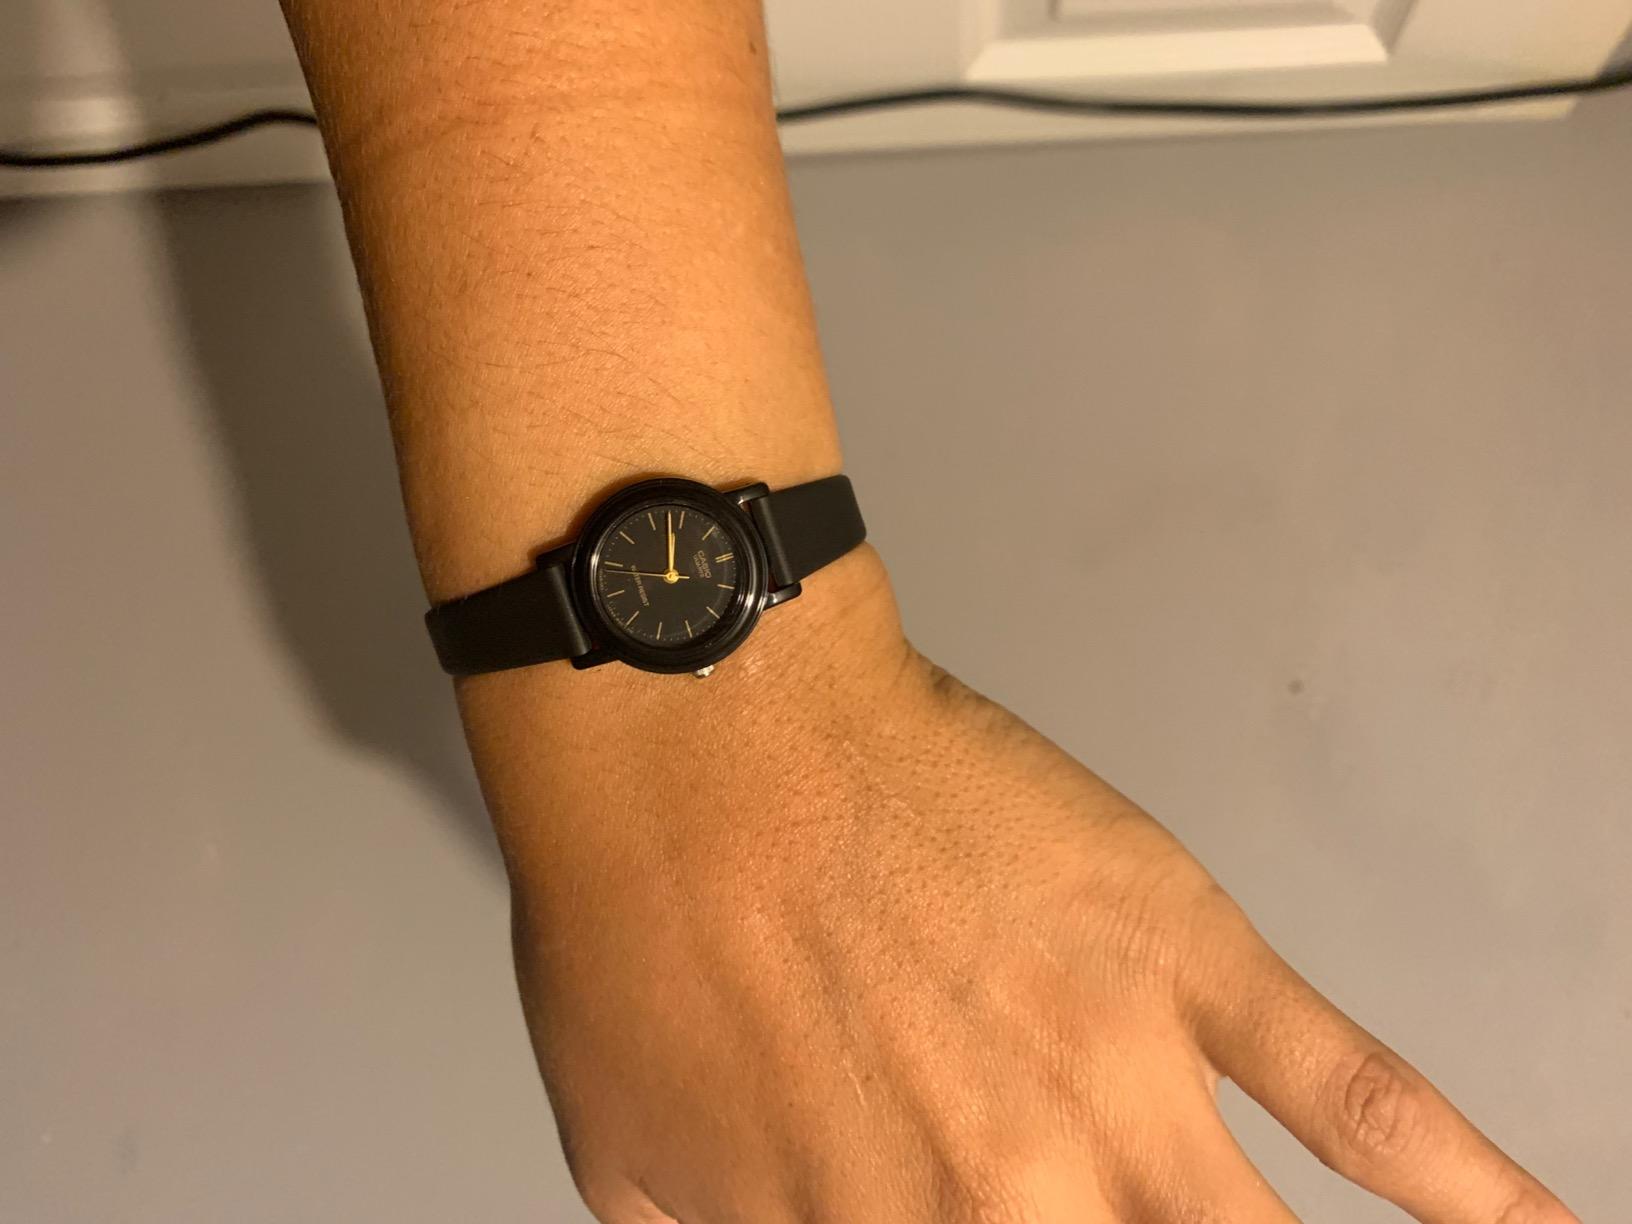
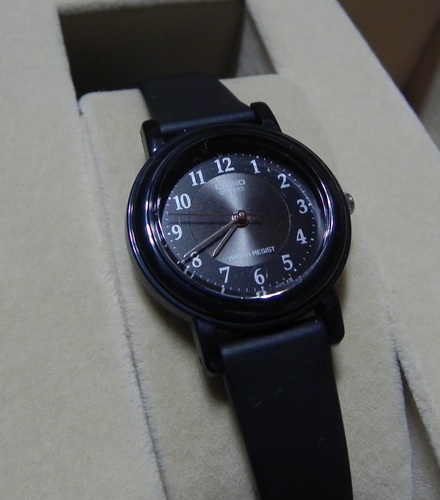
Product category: accessories_watch
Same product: no